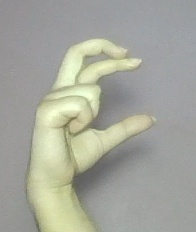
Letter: thal